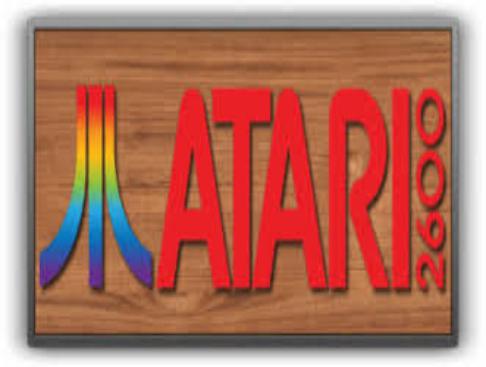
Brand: atari 2600-2
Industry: Clothes